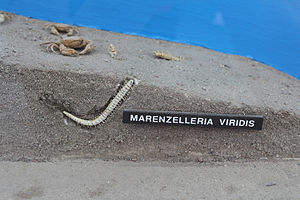
Amerikansk svovlorm
Marenzelleria viridis på akvariet i Gdynia.
Amerikansk svovlorm, Marenzelleria viridis og M. viridis er en havbørsteorm, som lever i danske farvande. Den marine orm og det sand den lever i lugter kraftigt af svovl, da ormen fremmer dannelsen af gassen svovlbrinte, hvilket har givet den tilnavnet svovlorm. Ormen stammer oprindeligt fra den Nordamerikanske kyst og menes at være kommet til Europa med ballastvandet på et containerskib. Ormen, der kan blive op til 20 cm lang, betragtes som en invasiv art på linje med dræbersneglen og dræbergoplen.